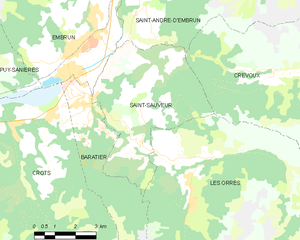
Carte des communes françaises: Saint-Sauveur